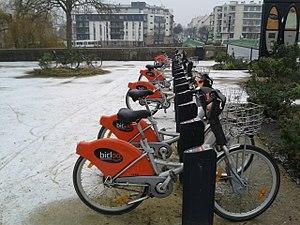
La station de vélos bicloo place Waldeck Rousseau sous une (très) légère couche de neige. à l'arrière-plan, pont de la Motte rouge
Bicloo est le système de vélopartage de Nantes, mis en service le 5 mai 2008. Bicloo est la déclinaison nantaise du système Cyclocity de JCDecaux, qui en assure la gestion.
La place Waldeck-Rousseau est une place de Nantes en France, dans le quartier Malakoff - Saint-Donatien, sur le côté est de laquelle est située l'hôtel de police de la ville.